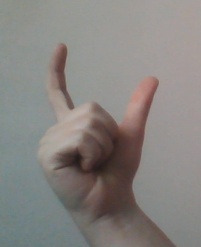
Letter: nun